Delta L

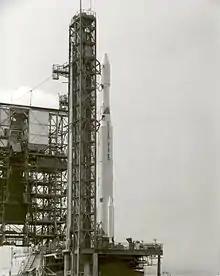
Delta L before the failed attempt to launch Pioneer E

The Delta L, Thor-Delta L, or Thrust-Augmented Long Tank Thor-Delta was an American expendable launch system used to launch the unsuccessful Pioneer E and TETR satellites in 1969, as well as the HEOS satellite in 1972. It was a member of the Delta family of rockets.